Dog fighting in the United States

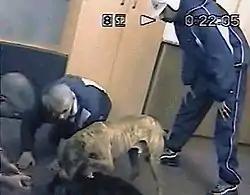
Bloods gang members dog-fighting in a vacant office building

Dog fighting in the United States is an activity in which fights between two game dogs are staged as a form of entertainment and gambling. Such activity has existed since the early 19th century in the United States and was gradually prohibited in all states. It continues as an underground activity in both rural and urban locations.